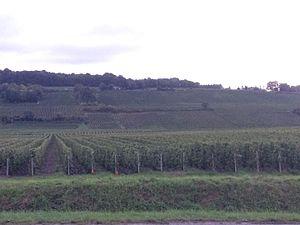
Les vignobles du Champagne à perte de vue... De quoi donner l'eau à la bouche 😉
Gland est une commune française située dans le département de l'Aisne, en région Hauts-de-France.